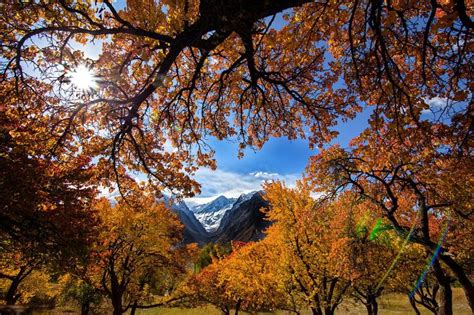
Weather: sun or clear